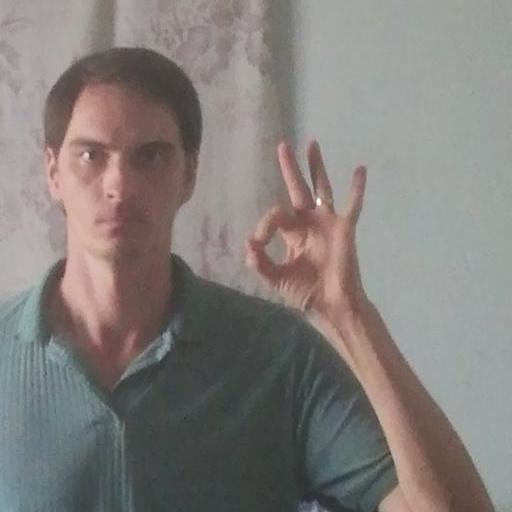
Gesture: ok